Gunnerus Sustainability Award

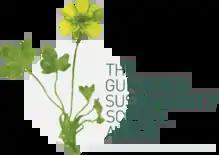
The award's symbol, ranunculus acris, from Johan Ernst Gunnerus' herbarium (1767)

The Gunnerus Sustainability Award is an international research award, conferred every other year by the Royal Norwegian Society of Sciences and Letters (DKNVS) and the Norwegian University of Science and Technology (NTNU). Its full name is The Gunnerus Award in Sustainability Science conferred by the Royal Norwegian Society of Sciences and Letters and the Norwegian University of Science and Technology. The prize is presented to a scholar who has made outstanding contribution to sustainable science within the fields of natural sciences, social sciences, humanities, or technological sciences, either through interdisciplinary work or through work within one of these fields.